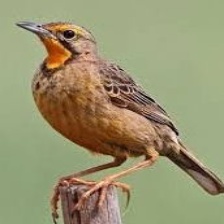
Species: CAPE LONGCLAW
Scientific name: MACRONYX CAPENSIS